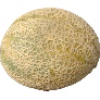
Label: Cantaloupe 2